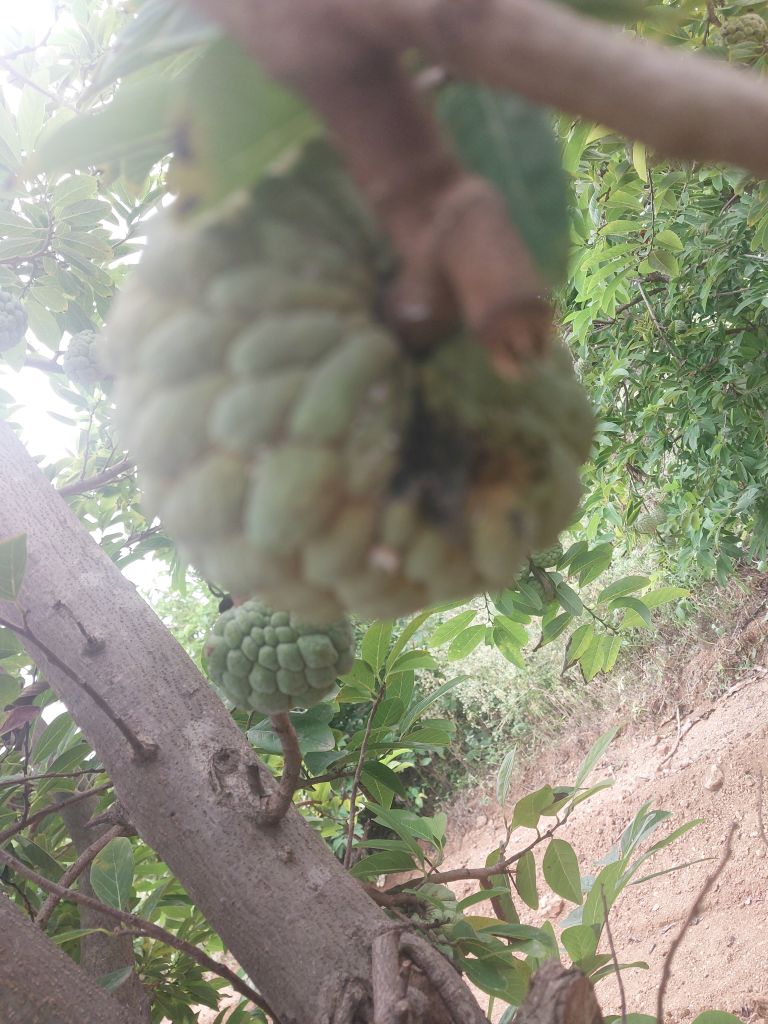
Disease label: Athracnose